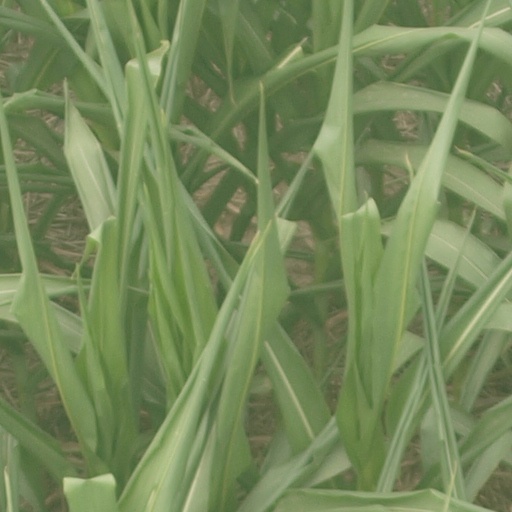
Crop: maize; corn